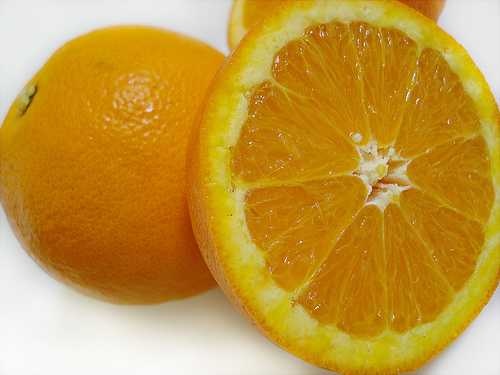
Label: Orange